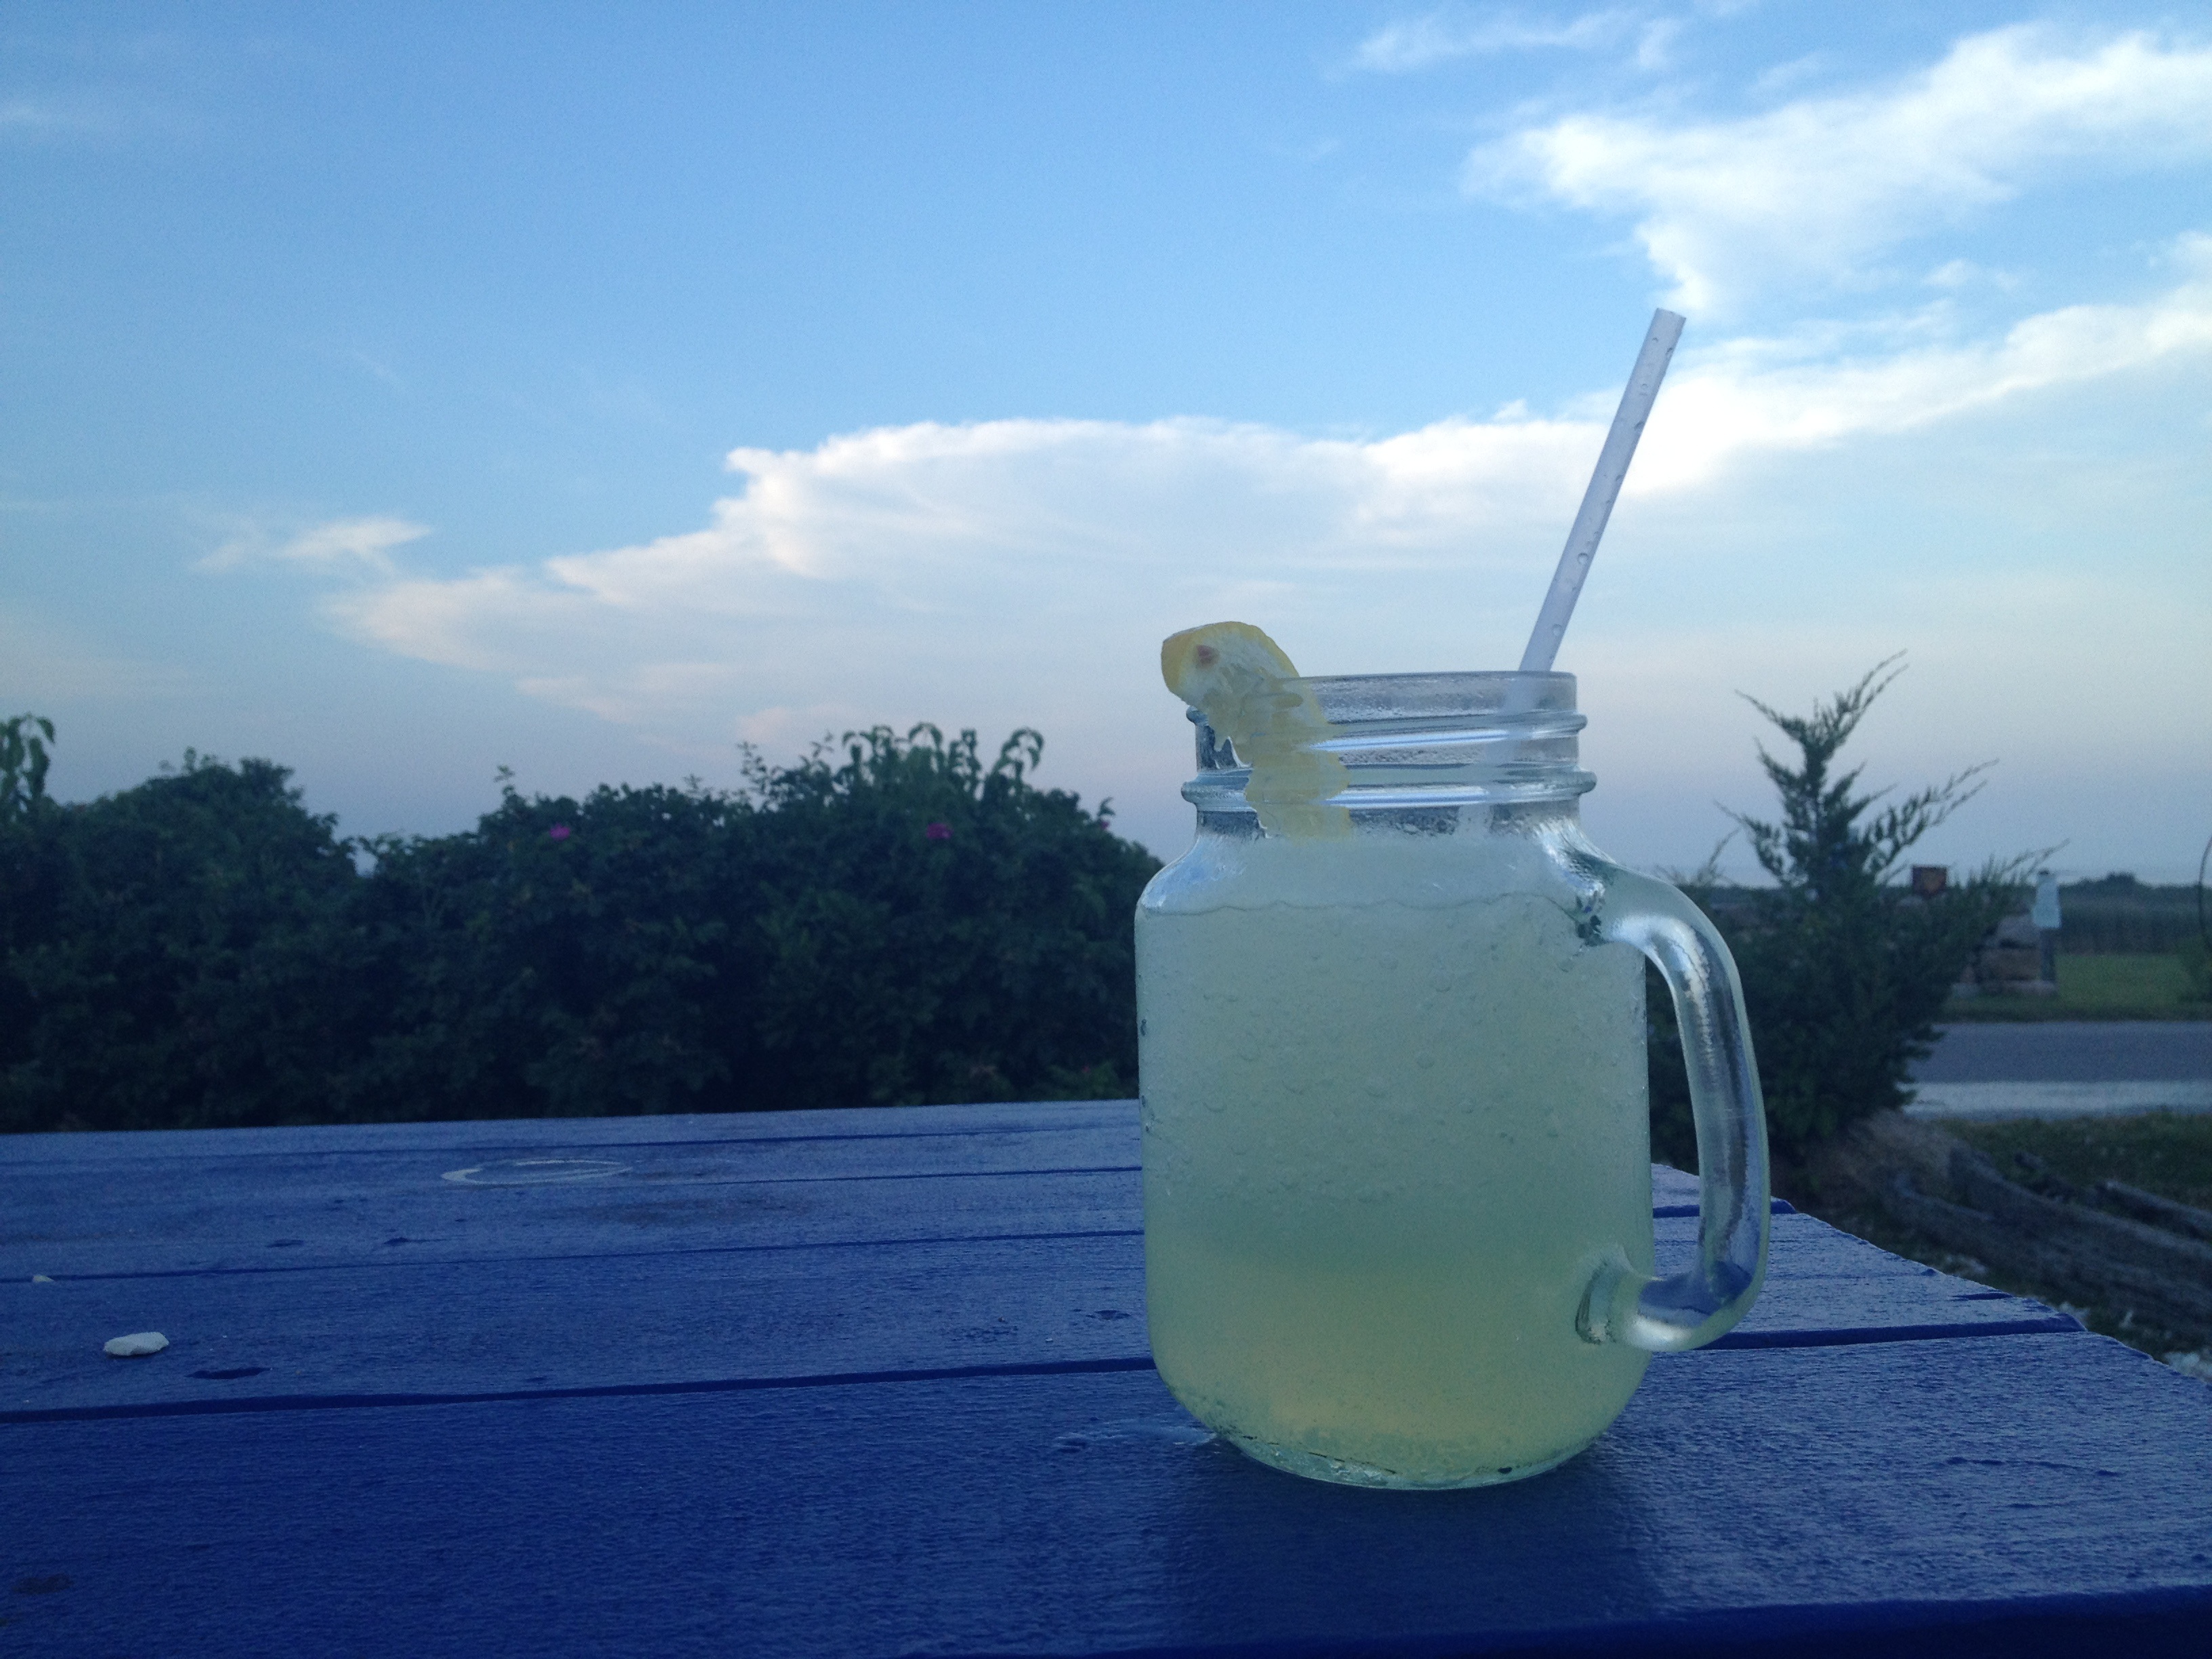
water, bottle